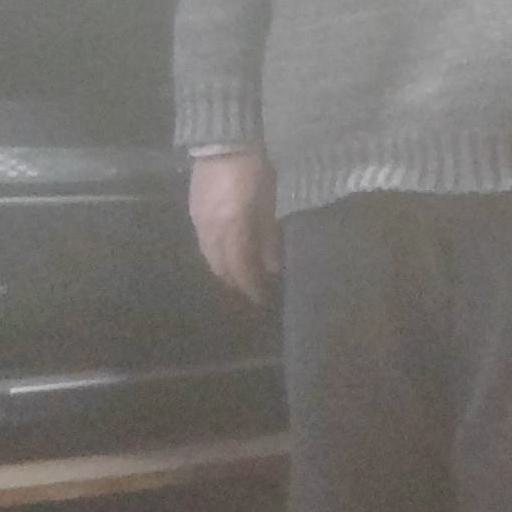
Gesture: no_gesture